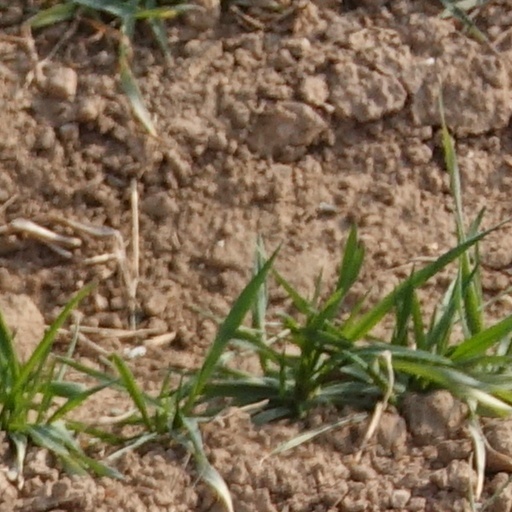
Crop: wheat